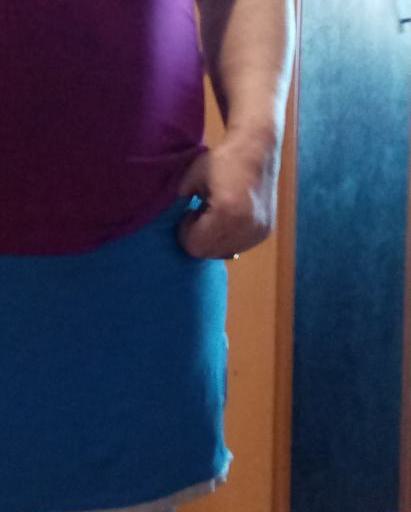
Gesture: no_gesture